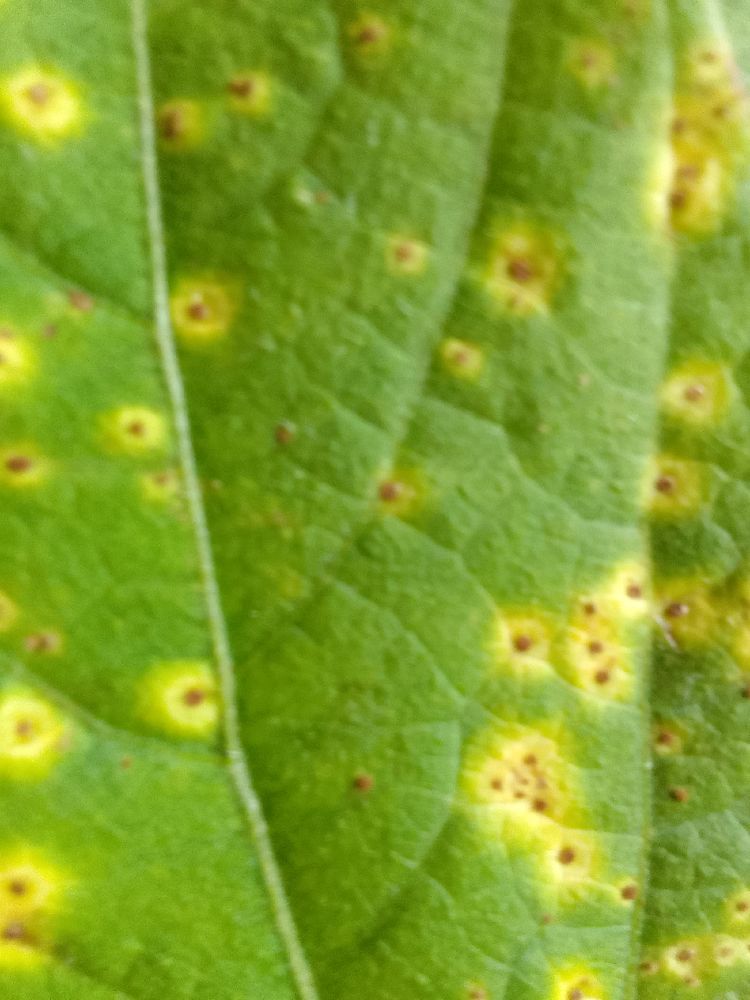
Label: rust